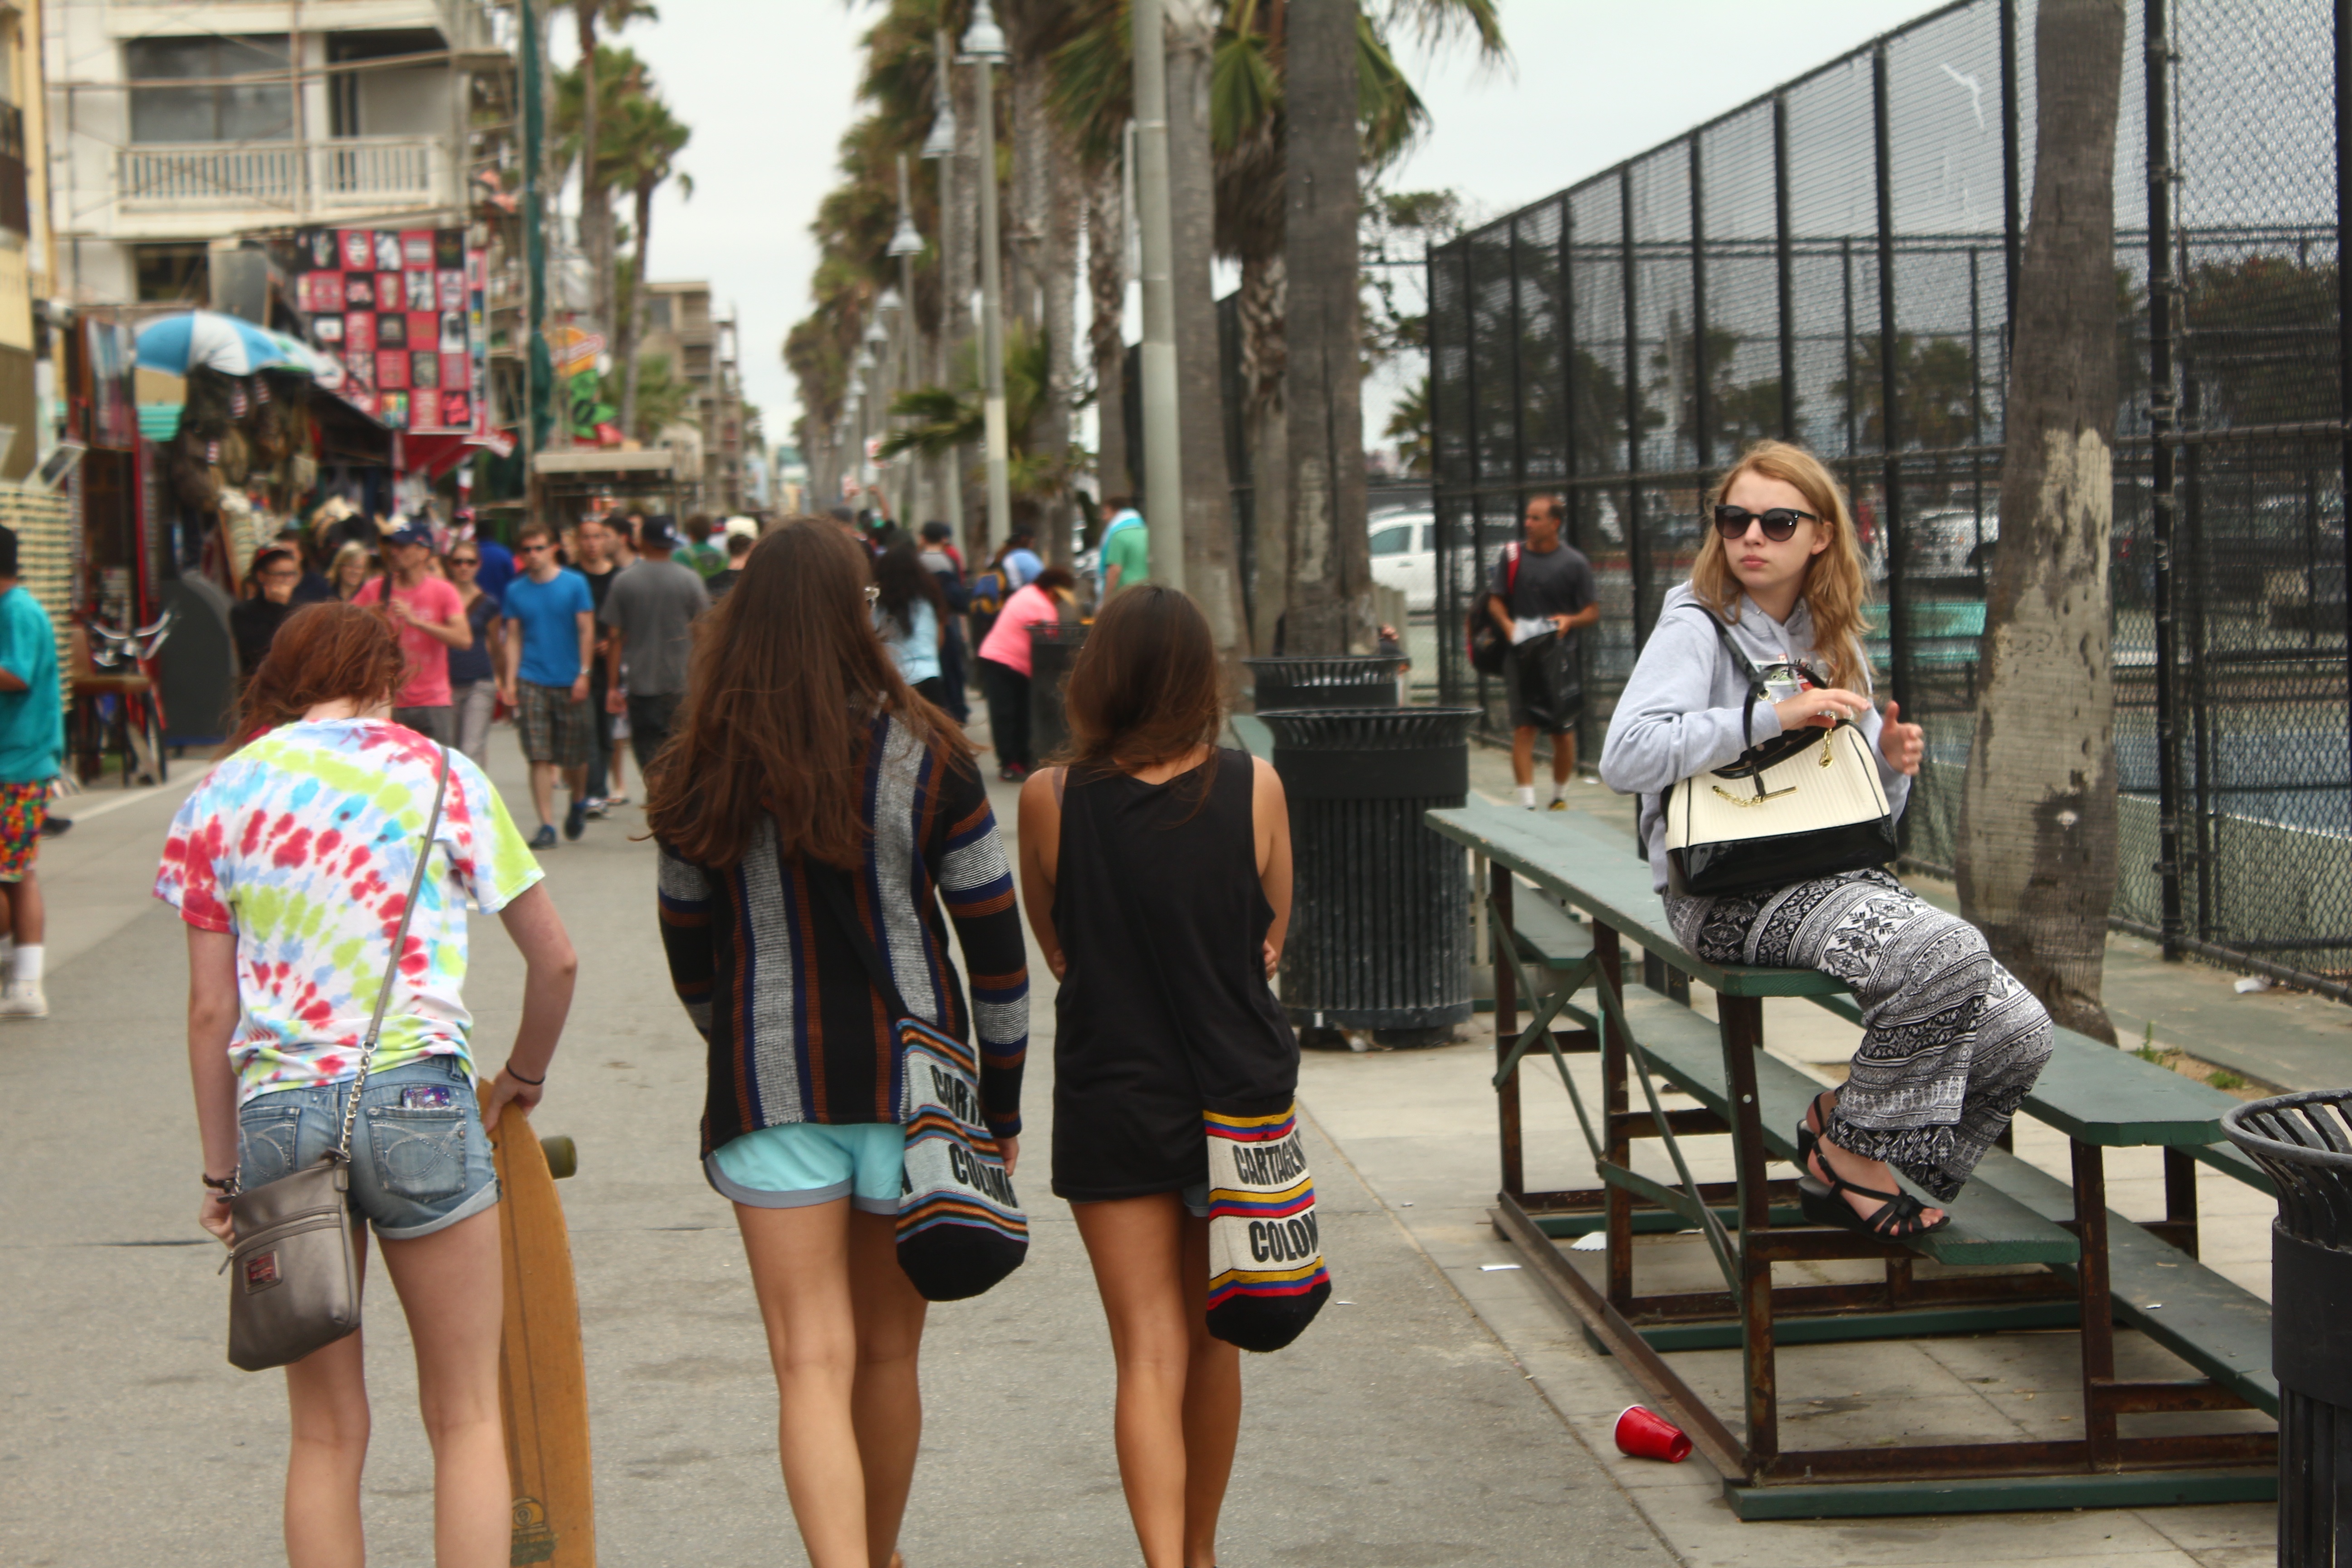
beach, pedestrian, people, road, street, urban, spring, fashion, girls, women, infrastructure, day